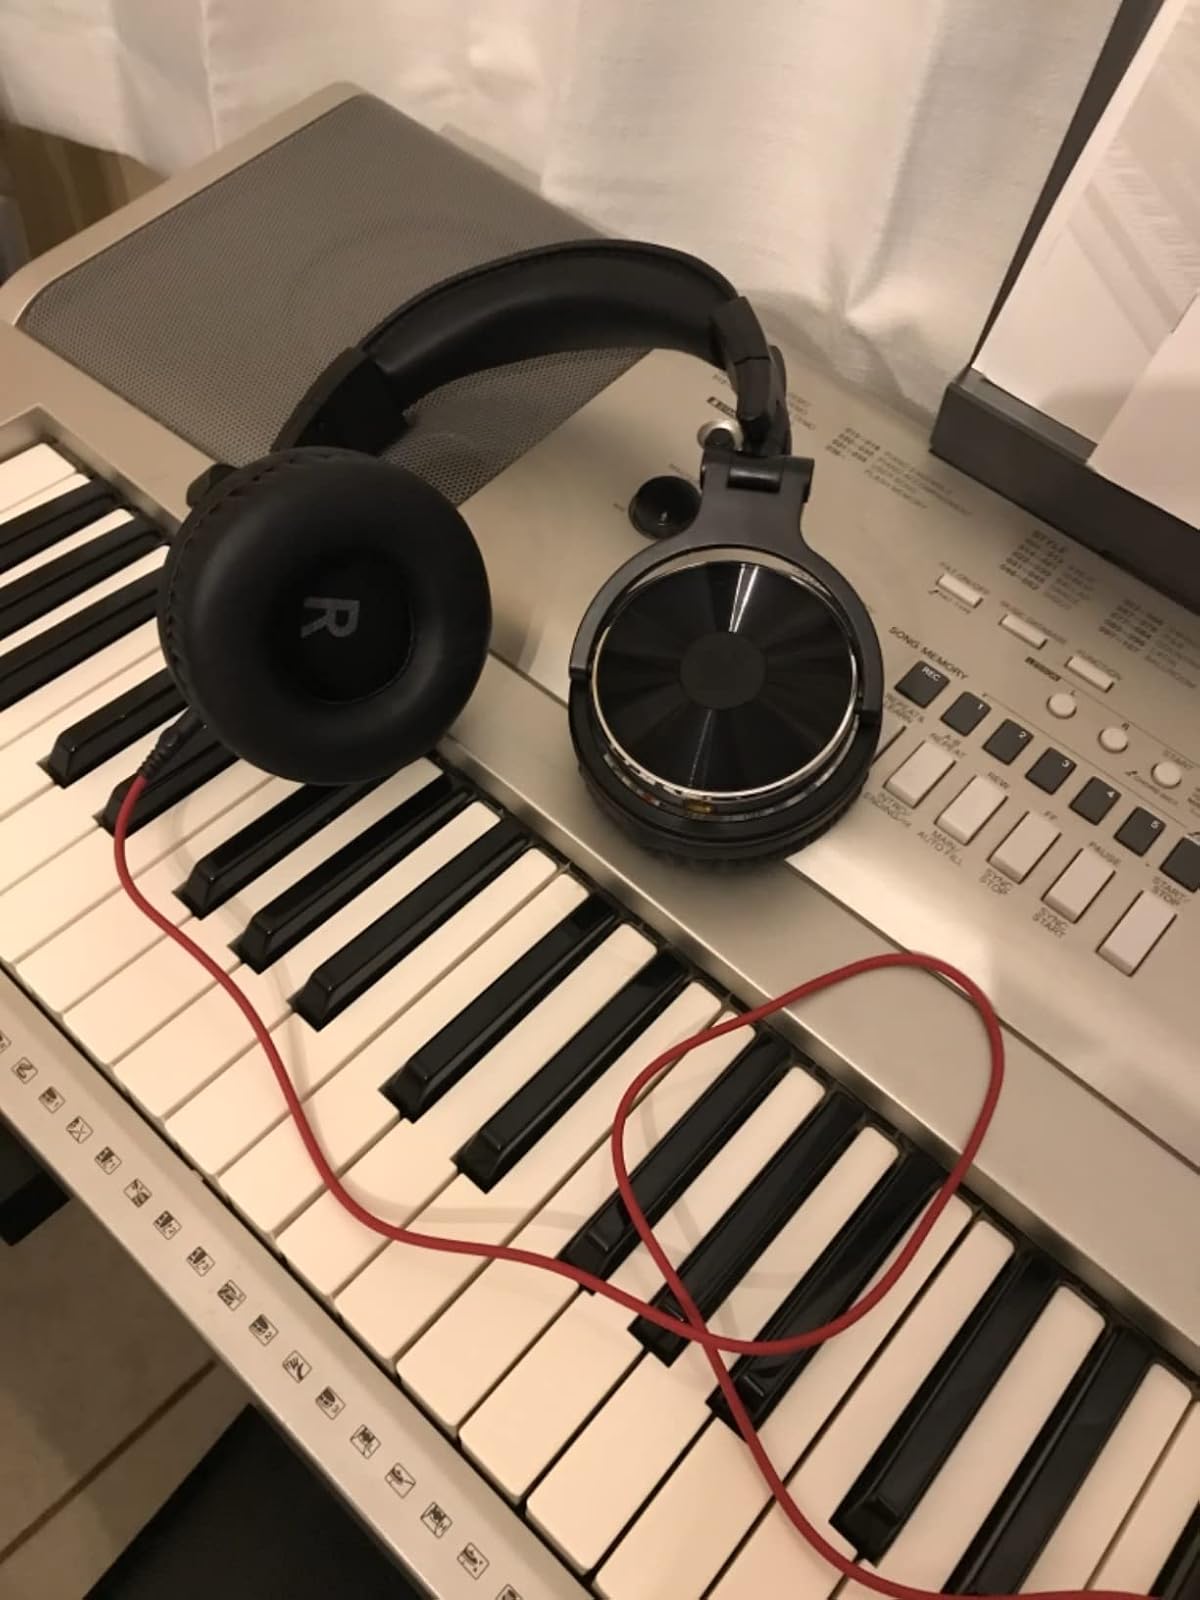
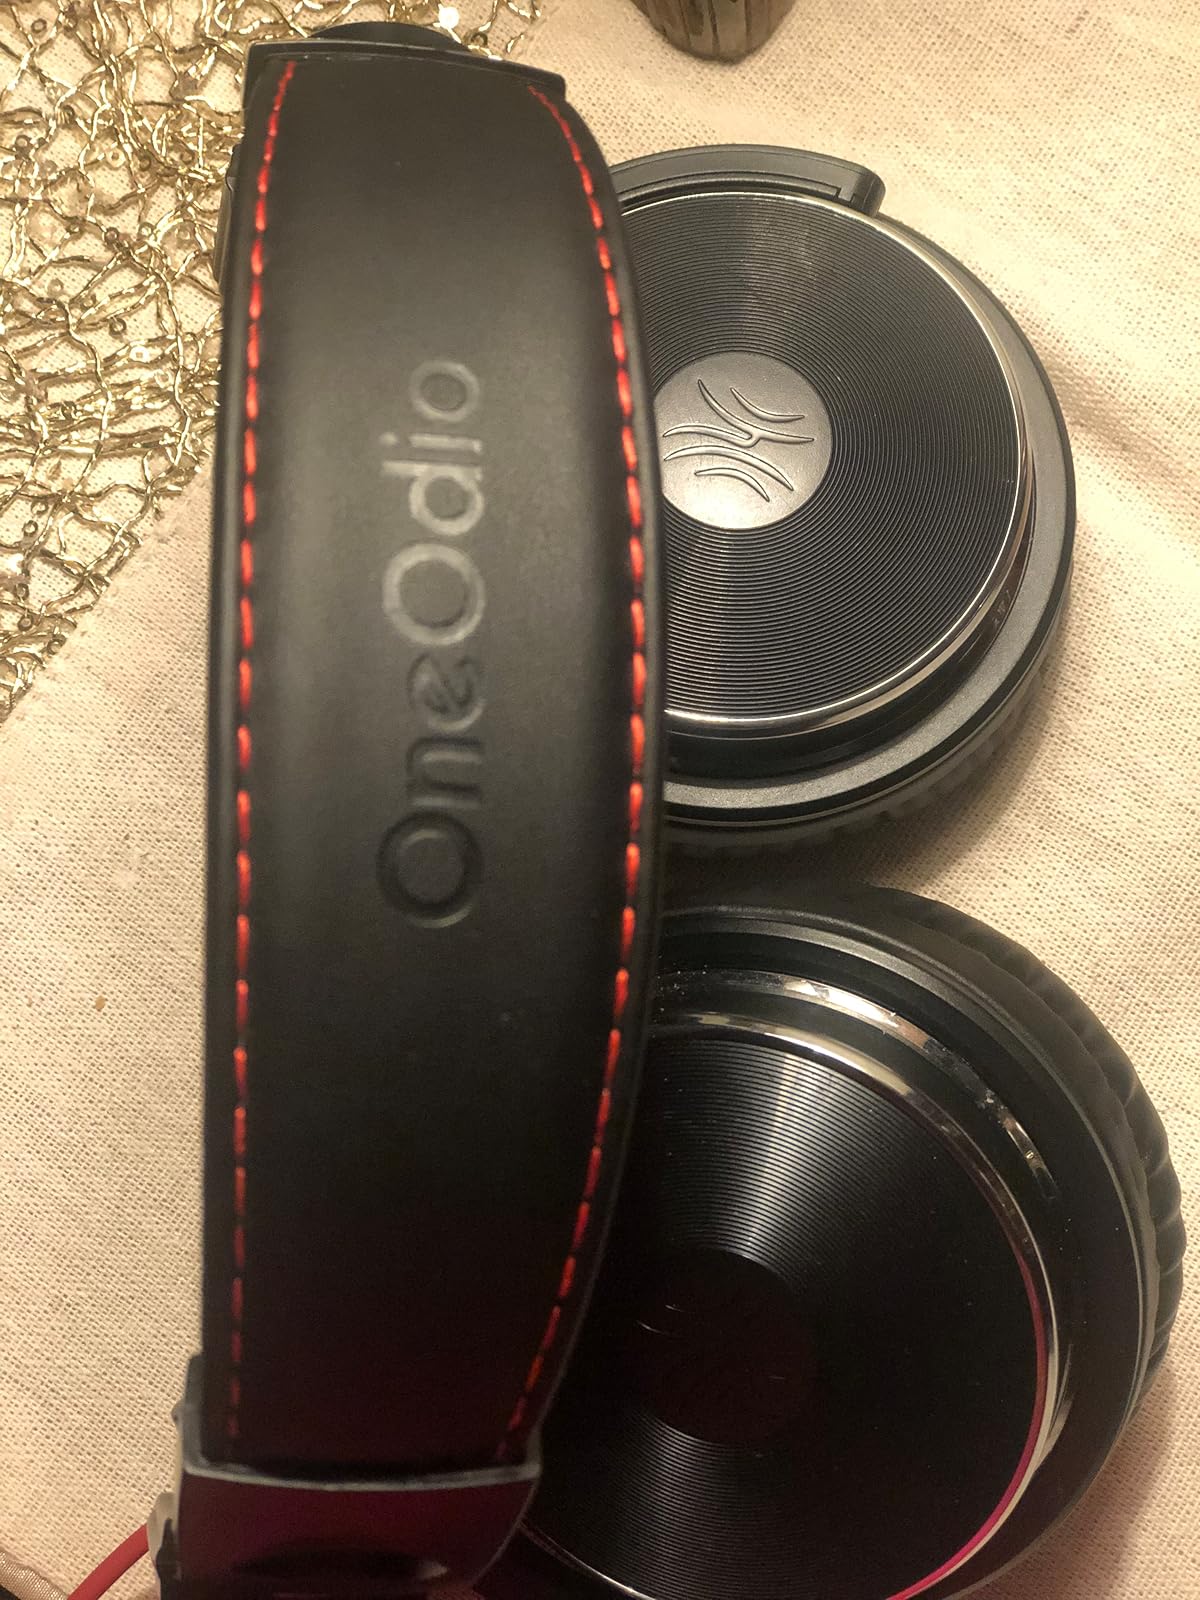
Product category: headphones
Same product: yes